List of warships of the Scots Navy

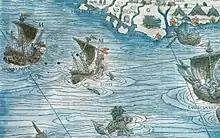
A Scottish armed merchantman engaged in the Baltic trade is attacked by a Hanseatic ship. Detail from a 16th-century map.

The final three ships above were added to the Royal Navy following the Act of Union in 1707.